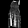
Label: Dress